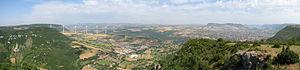
Le viaduc de Millau est un pont à haubans franchissant la vallée du Tarn, dans le département de l'Aveyron, en France. Portant l’autoroute A75, il assure la jonction entre le causse Rouge et le causse du Larzac en franchissant une brèche de 2 460 mètres de longueur et de 343 mètres de profondeur au point le plus haut, dans un panorama de grande qualité et avec des vents susceptibles de souffler à plus de 200 km/h.
Millau est une commune française, sous-préfecture du département de l'Aveyron, en région Occitanie. Située à 70 km au sud-est de Rodez, et à 111 km de Montpellier, elle fait partie de l'ancienne province du Rouergue.